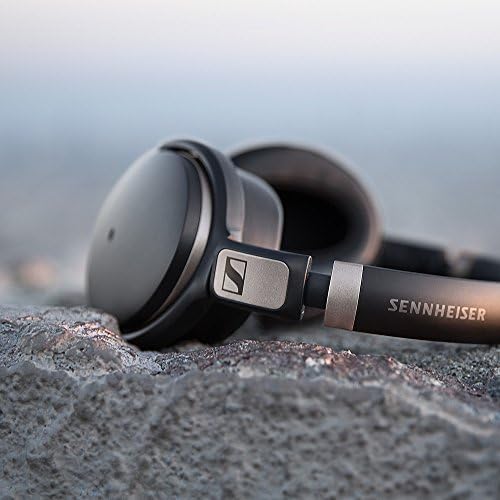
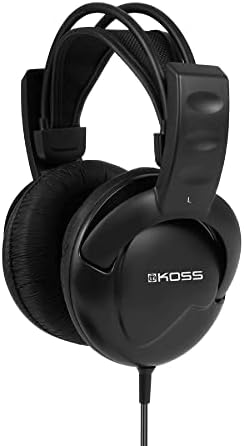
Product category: headphones
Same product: no